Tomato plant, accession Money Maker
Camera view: tilt-top (135 deg); turntable rotation: 60 degrees
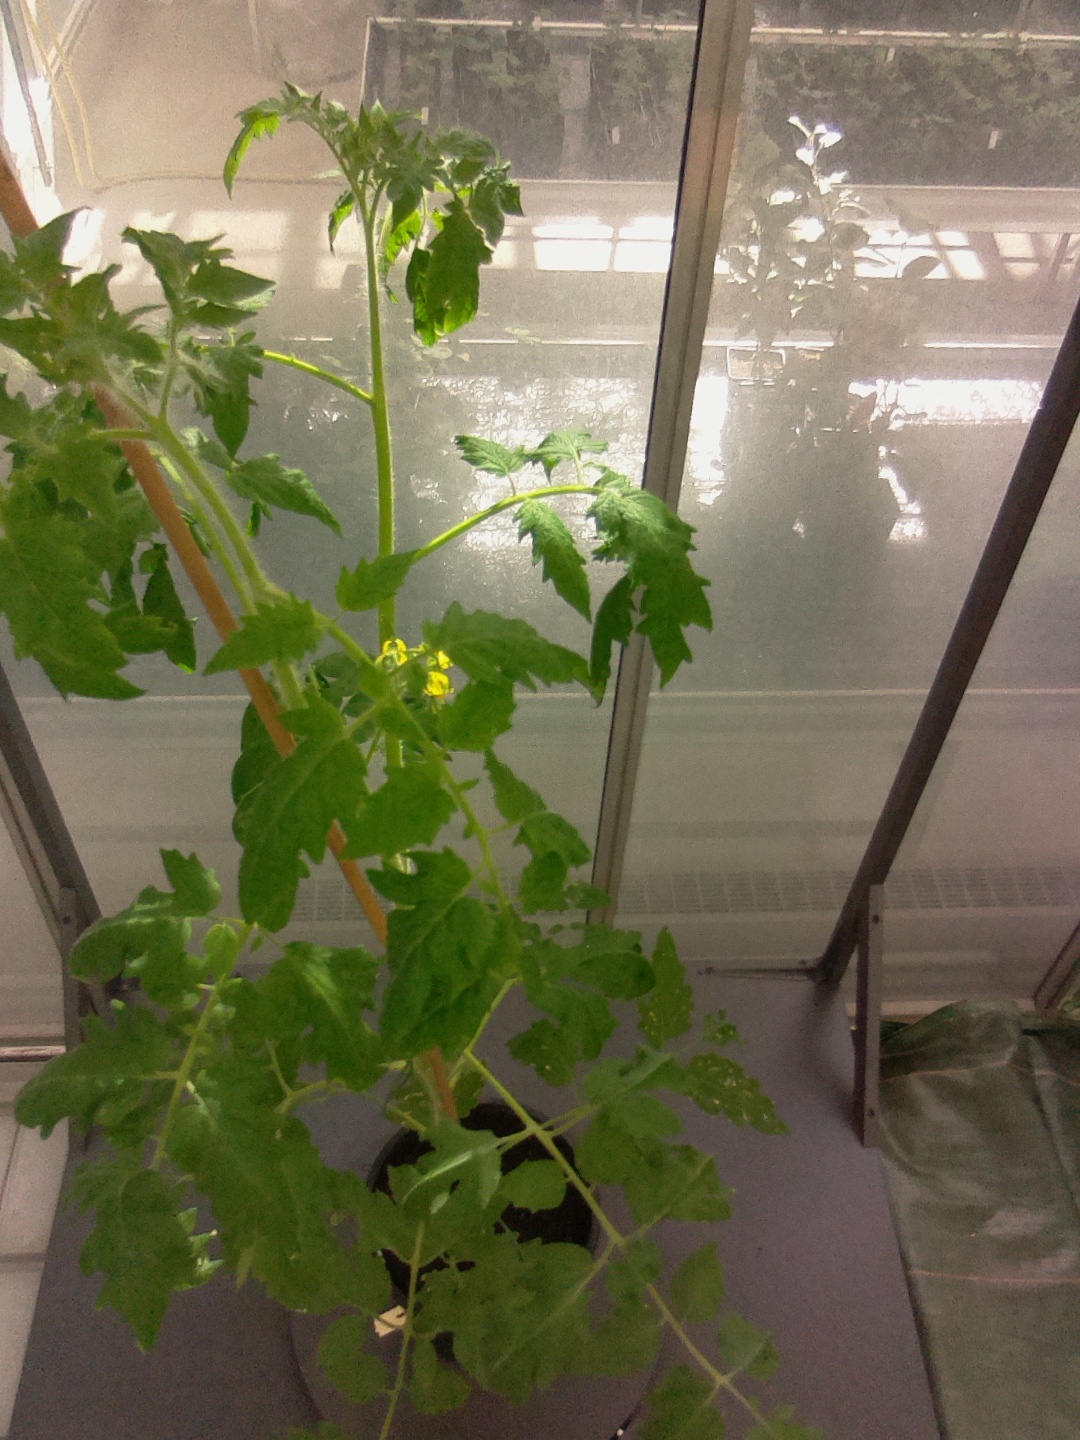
BBCH growth stage 63: 30%-40% of flowers open